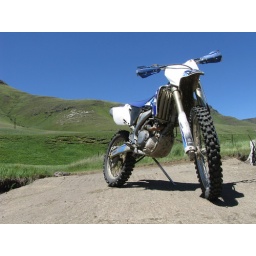
A photograph with an off road motorbike in the foreground and green mountain peaks in the background.